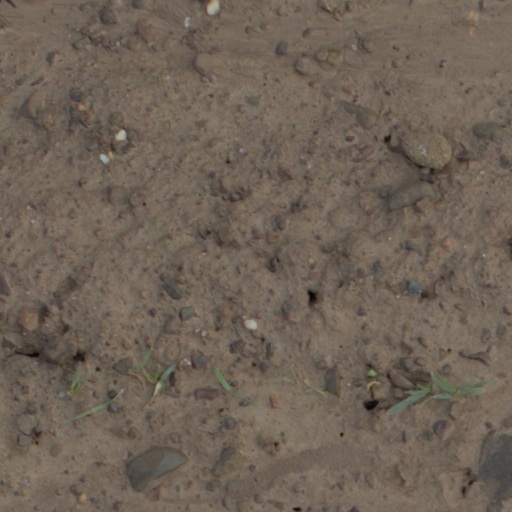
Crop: wheat